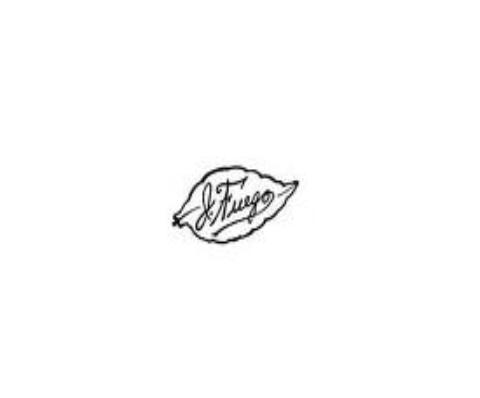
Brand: J Fuego
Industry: Necessities